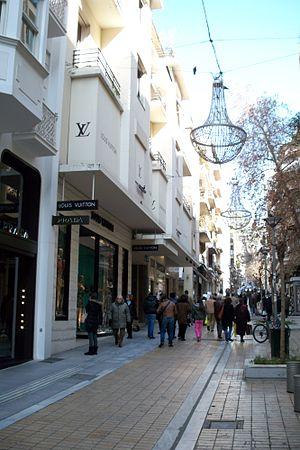
La rue Voukourestiou est une longue rue étroite du quartier de Kolonaki à Athènes.